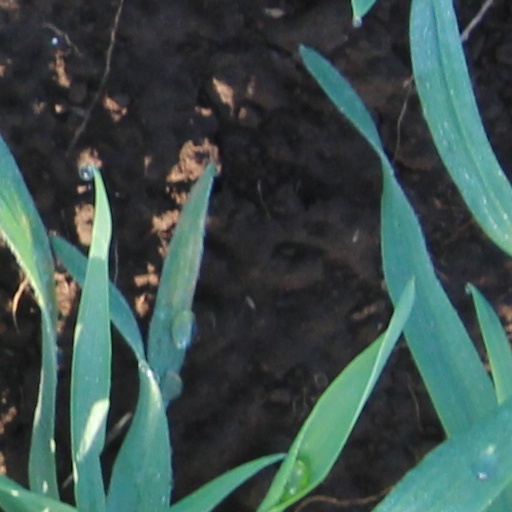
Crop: wheat